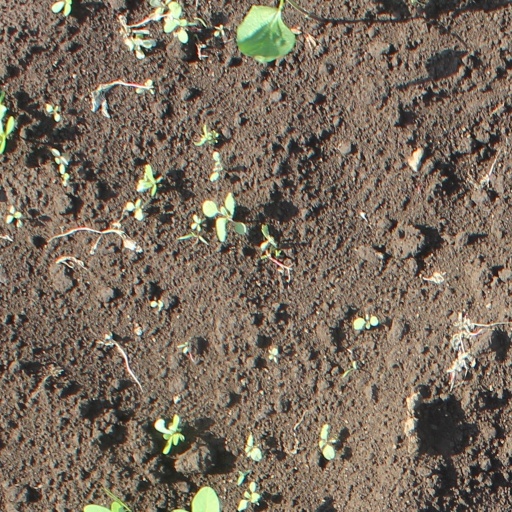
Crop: soybean